Abdelkabir El Ouadi

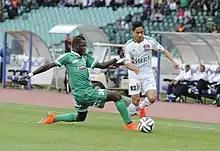
El Ouadi (right) playing with Raja CA in 2015

Abdelkabir El Ouadi (born 20 February 1993) is a Moroccan professional footballer who plays as a winger for Future FC.